Wesley Hunt

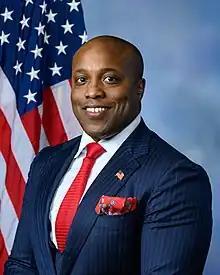
Official Portrait, 2022

Wesley Parish Hunt (born November 13, 1981) is an American politician and veteran serving as the U.S. representative for Texas's 38th congressional district since 2023. He is a member of the Republican Party.